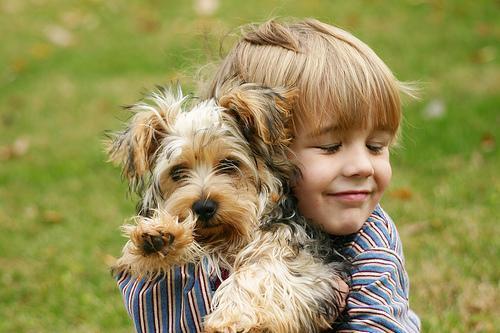
silky_terrier